11th Street Bridges

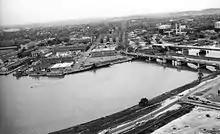

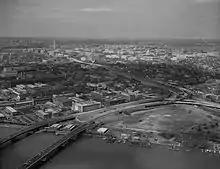
The north end of the original 11th Street Bridges in 1992.

Replacement of the 1907 span began in the 1960s. A modern, four-lane bridge carrying one-way northbound traffic opened next to the Anacostia Bridge on March 18, 1965 as part of the development of the "Inner Loop" (see below). A second four-lane bridge replaced the Anacostia Bridge in 1969, with one-way traffic over the span of each bridge.